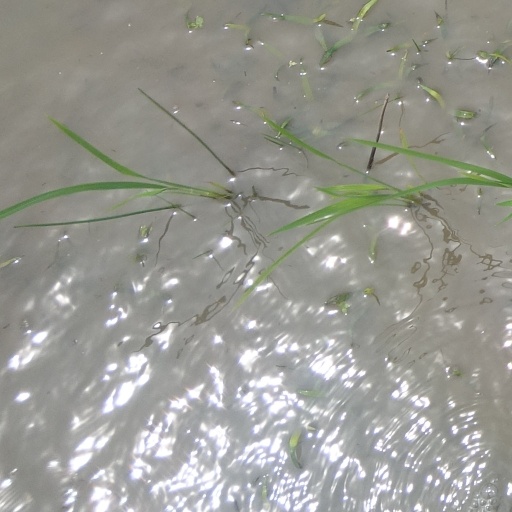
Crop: rice